Wesley Sneijder

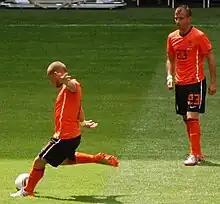
Sneijder taking a free kick while Rafael van der Vaart looks on

After reportedly falling out of favour with Inter due to contract renewal issues, Sneijder agreed a three-and-a-half-year deal with Turkish giants Galatasaray on 20 January 2013 for a fee of €7.5 million. Thousands of Galatasaray fans welcomed the Dutch international at the Istanbul Atatürk Airport as soon as Sneijder's exact arrival time was announced by the club on their official website. Sneijder signed the official contract on 21 January at the Türk Telekom Arena, home of Galatasaray. During the press conference, regarding the questions about Gala legend Gheorghe Hagi, Sneijder said, "He was a legend, and I want to become a legend." Later, he appeared on the club's official TV station Galatasaray TV, where he answered several questions about his transfer to Galatasaray and personal life. He also sent out a message addressing the Galatasaray fans: "Thank you for the support. I'm really proud, and I will make you guys even more proud. I'm happy to be here, and I can't wait to play my first game for you guys."